Gertrud Adelborg

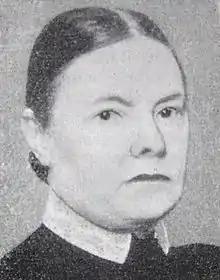

Gertrud Virginia Adelborg (10 September 1853 – 25 January 1942) was a Swedish teacher, feminist and leading member of the women's rights movement.